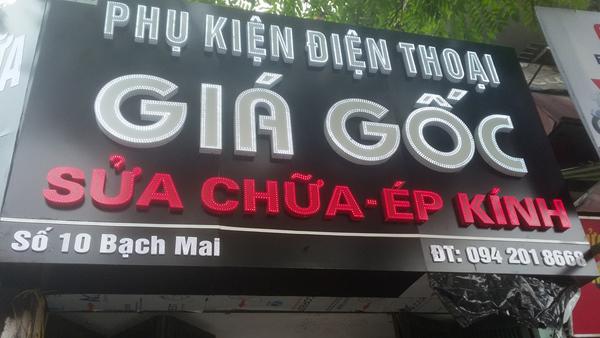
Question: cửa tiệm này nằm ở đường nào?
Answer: cửa tiệm này nằm ở đường bạch mai